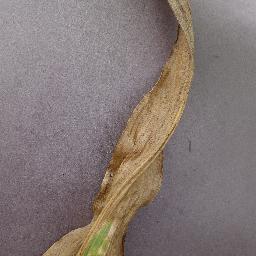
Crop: corn
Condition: (maize)_northern_blight